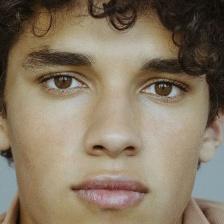
Label: faces